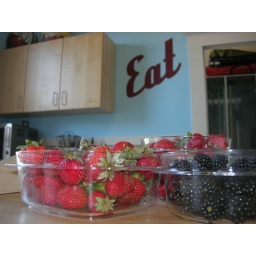
Fresh fruit in the new blue kitchen